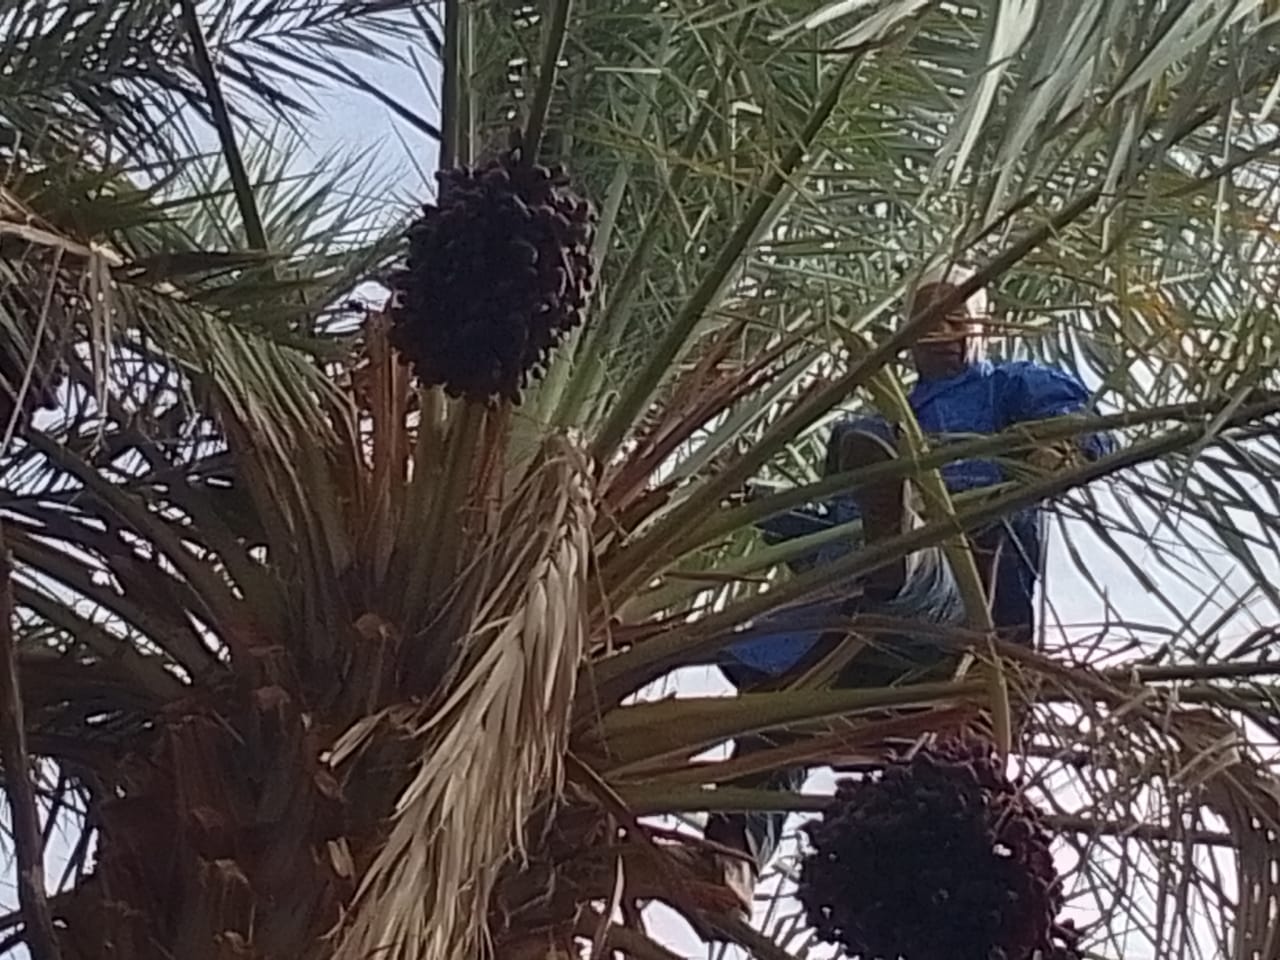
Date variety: bouisthami